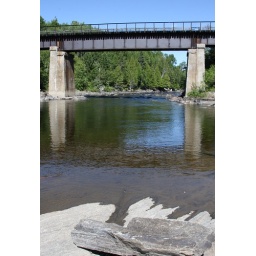
iron bridge in river valley